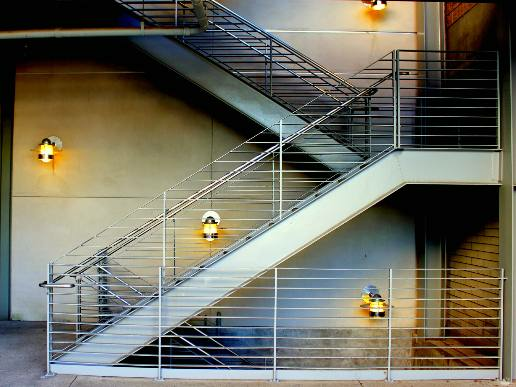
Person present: No